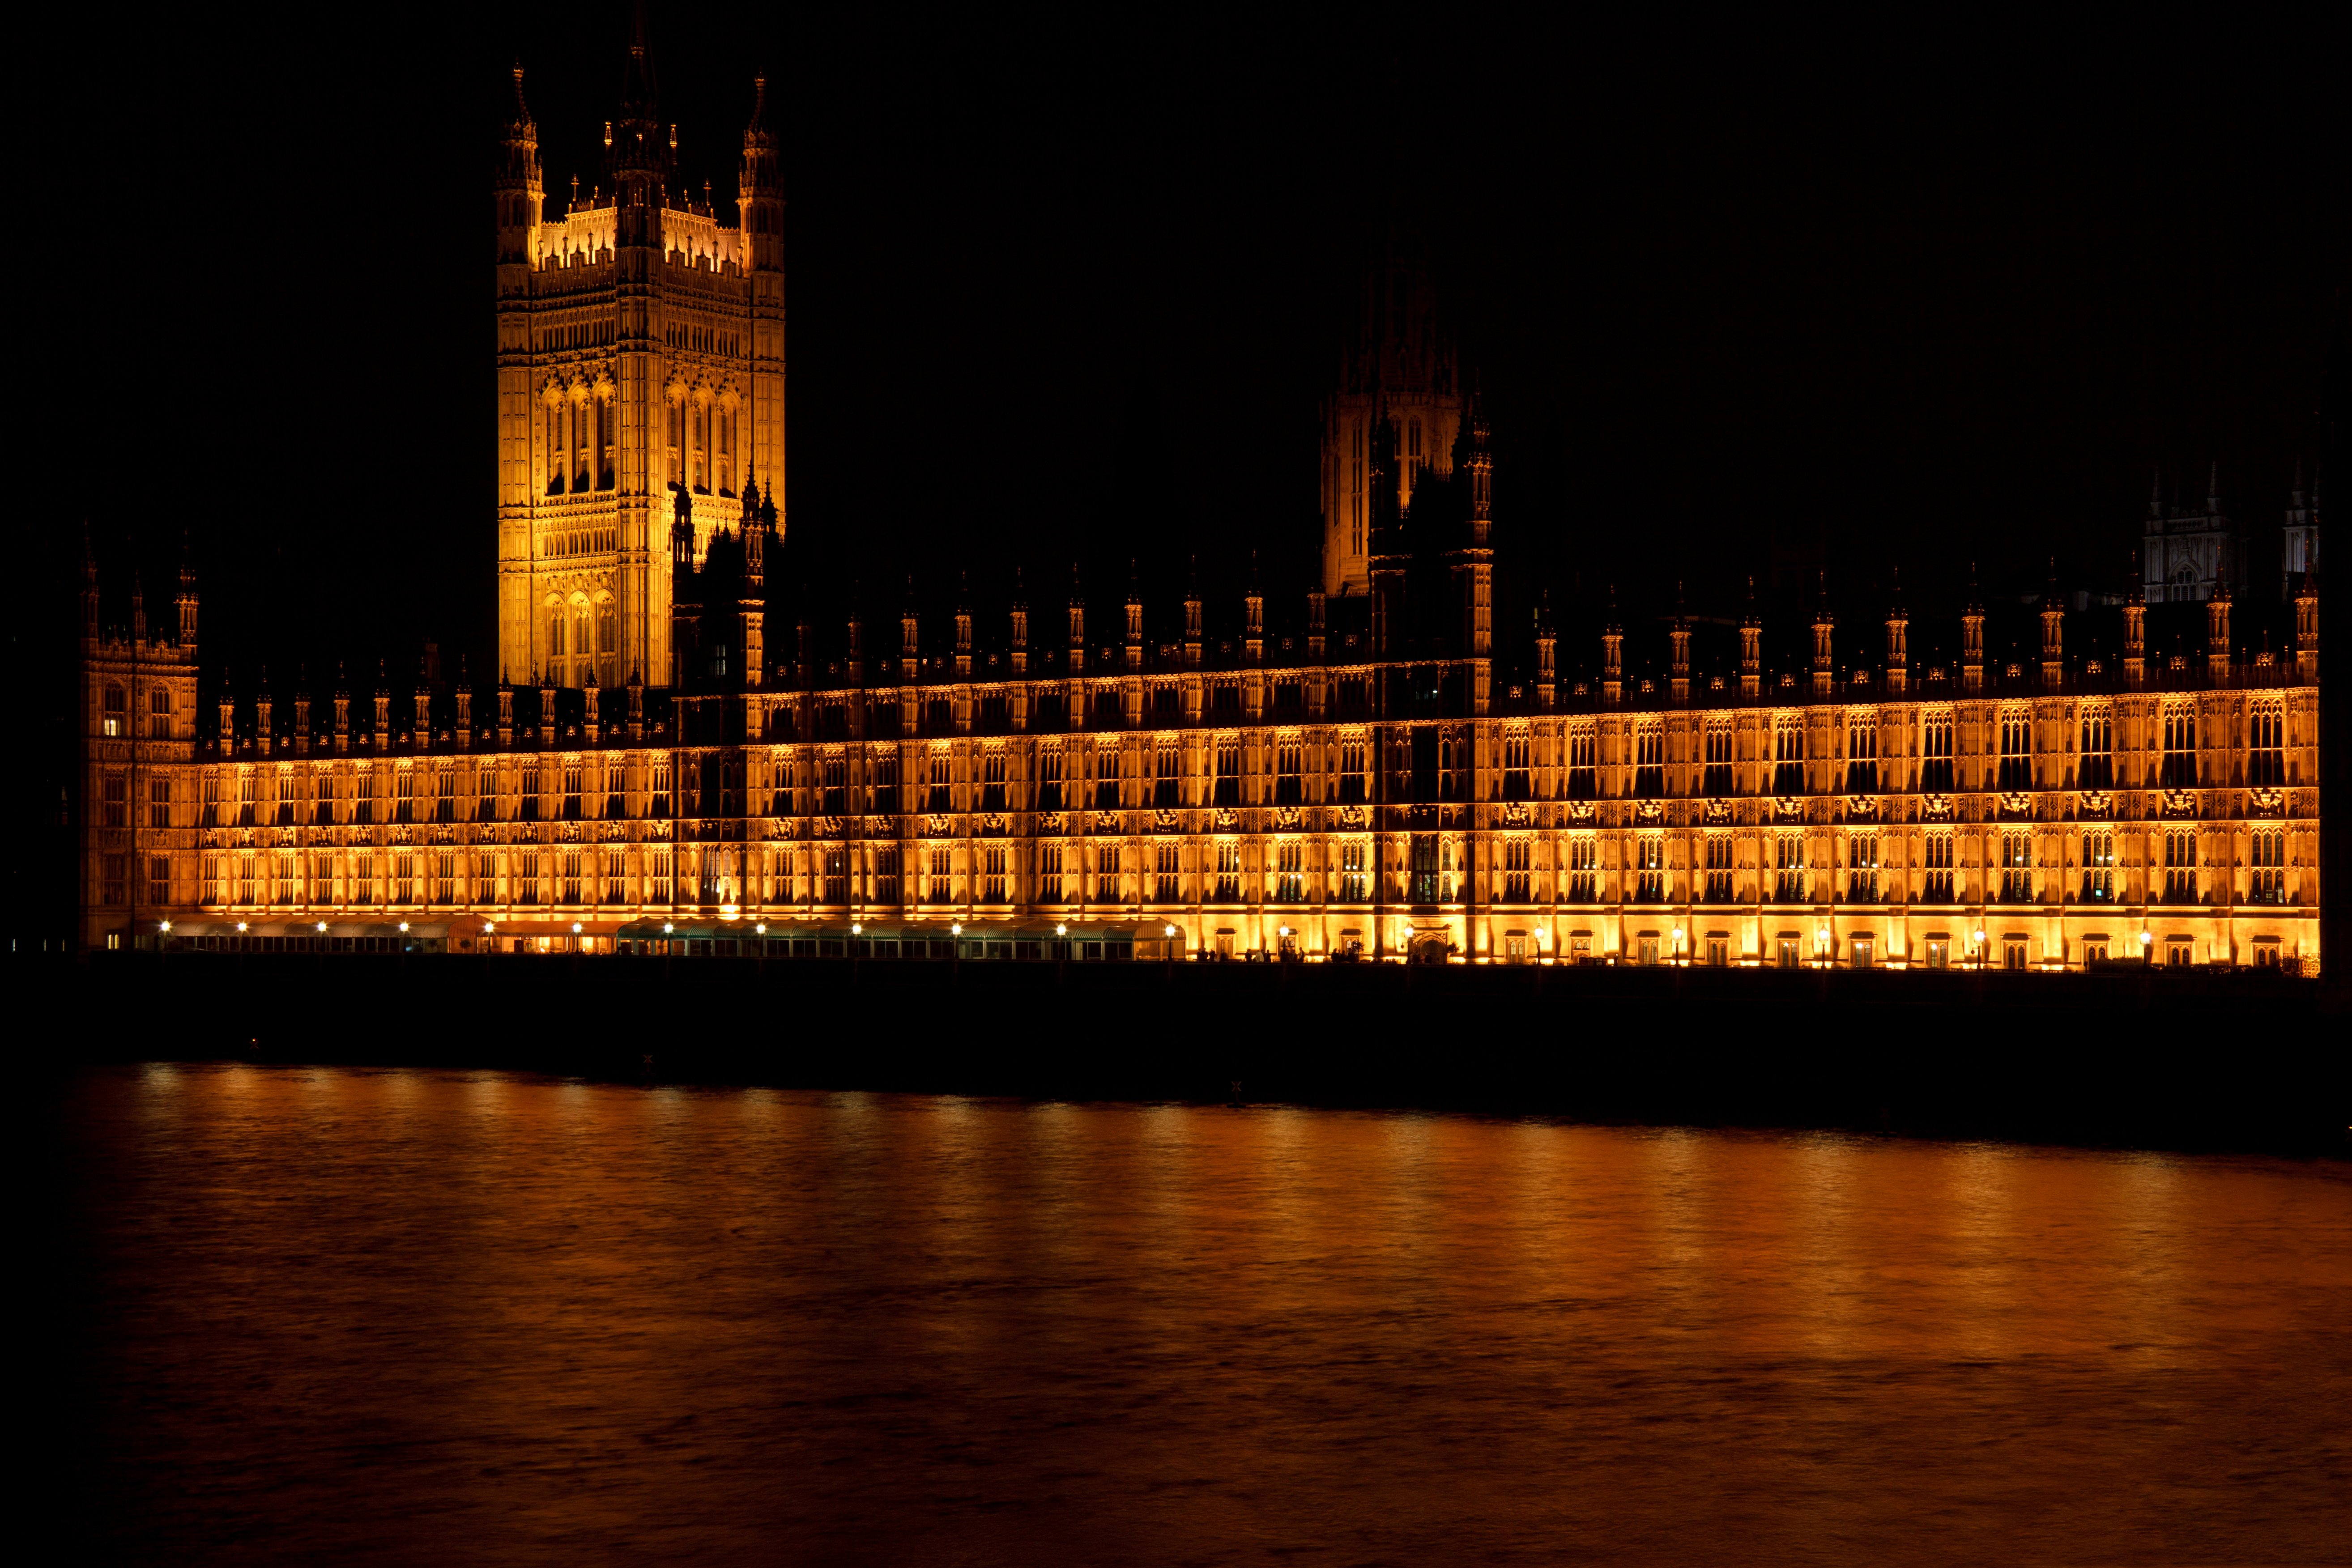
light, architecture, bridge, skyline, night, building, city, river, cityscape, dusk, evening, reflection, tower, landmark, darkness, illuminated, london, parliament, houses, politics, history, britain, government, westminster, thames, human settlement